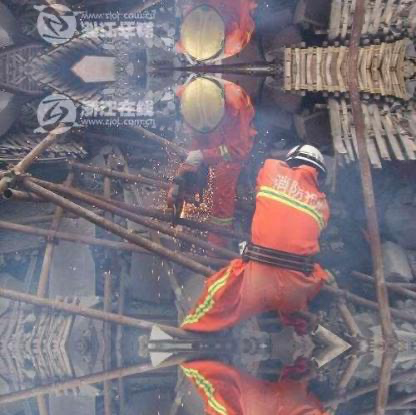
Objects in the image:
label: helmet
label: helmet
label: helmet